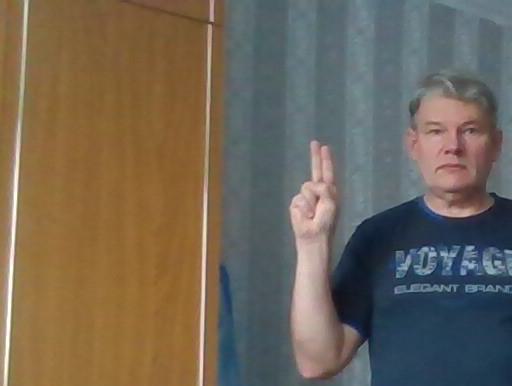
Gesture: two_up